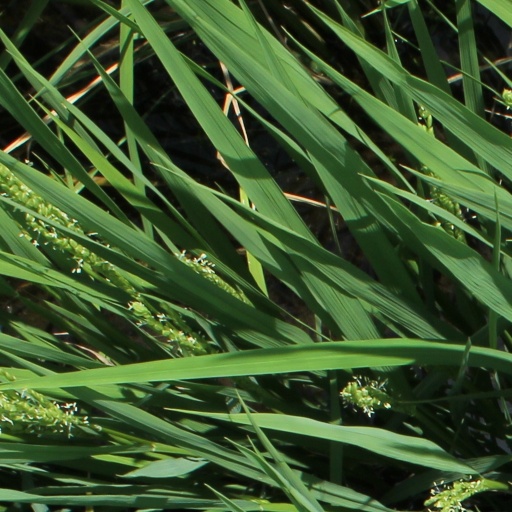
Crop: rice